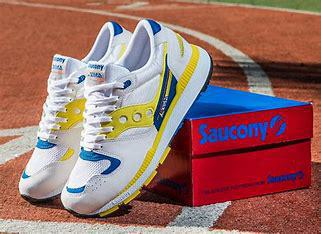
Brand: Saucony
Model: Azura